Bohumil Kubišta

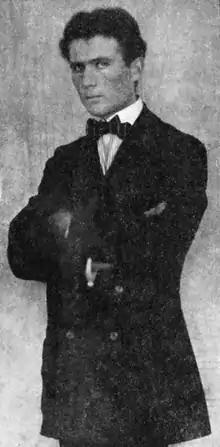
Kubišta in 1911

Bohumil Kubišta (21 August 1884 in Vlčkovice, Bohemia – 27 November 1918 in Prague) was a Czech painter and art critic, one of the founders of Czech modern painting. He studied at the Academy of Fine Arts in Prague, but left in 1906 to study at the Reale Istituto di Belle Arti in Florence. He, Emil Filla, Antonín Procházka, and five others founded Osma (The Eight), an Expressionist-oriented group of artists.